Sky position (RA, Dec in degrees): 215.663, 1.689
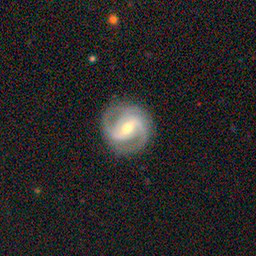
Galaxy morphology: Barred Spiral Galaxies